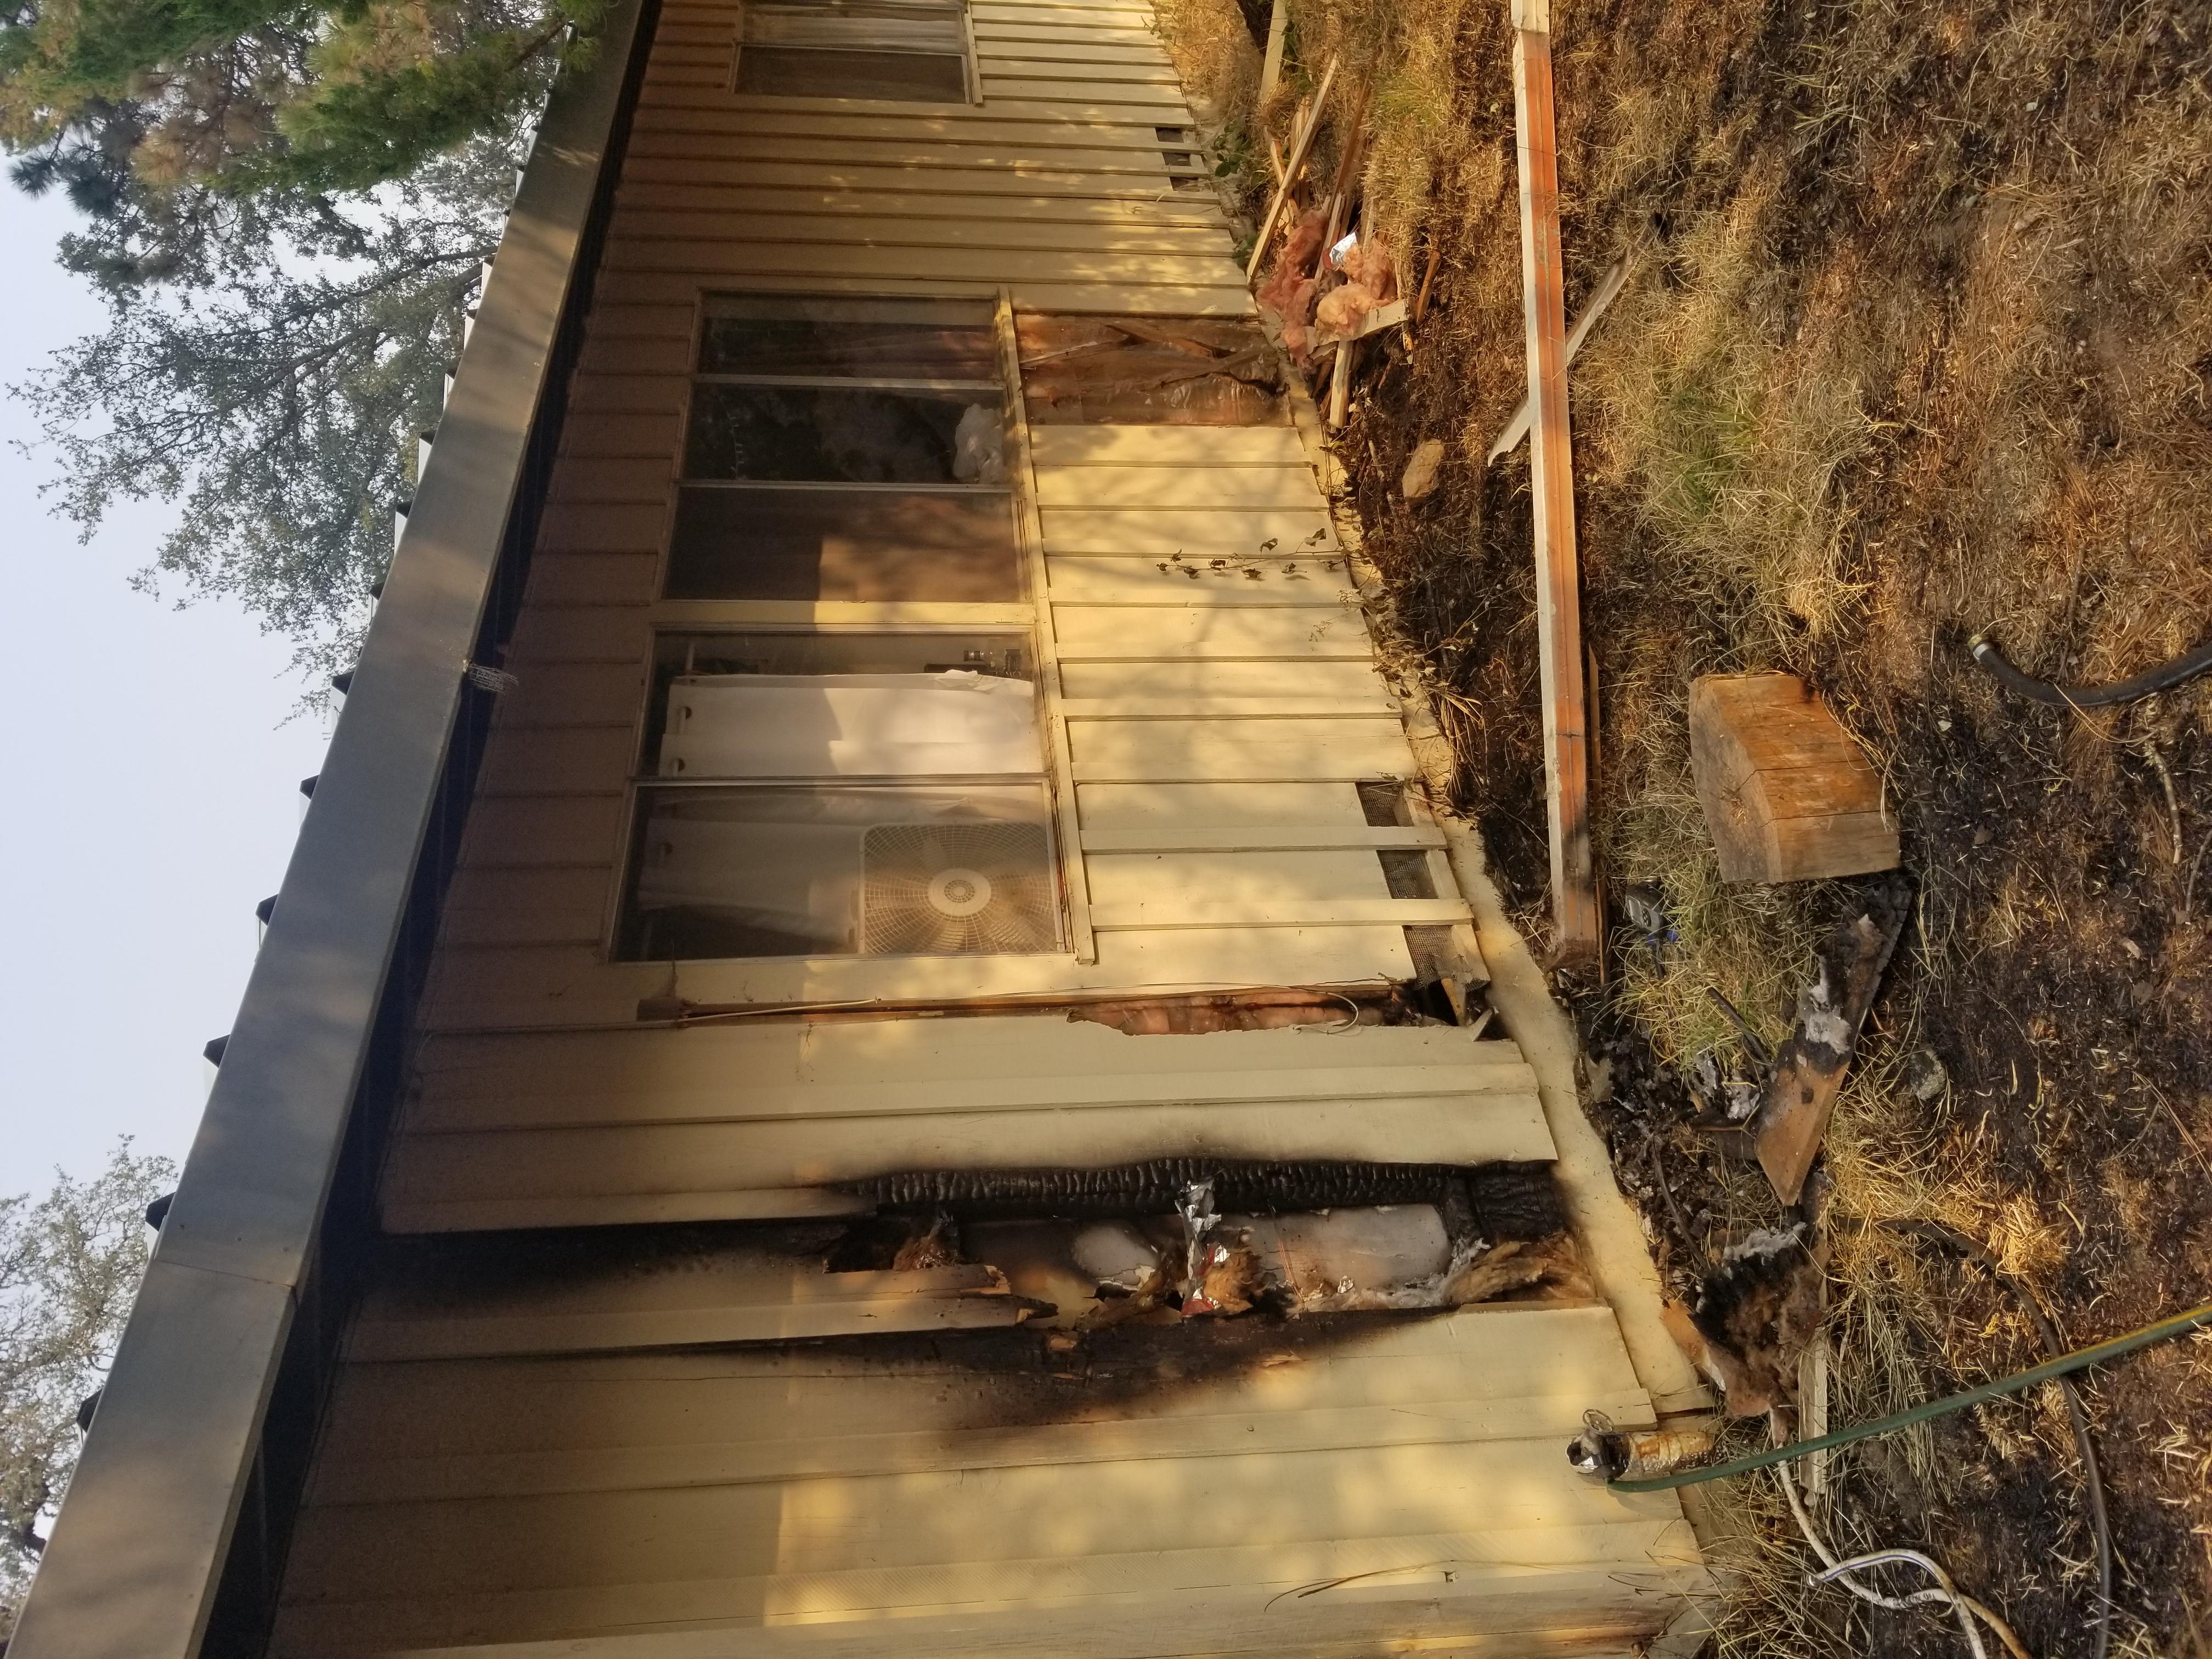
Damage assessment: minor